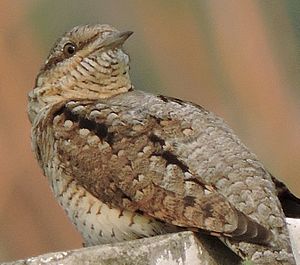
Vendehalse
Wryneck, Village, Behlolpur, district Mohali, Punjab, India
Vendehalse er en slægt indenfor spættefuglene.